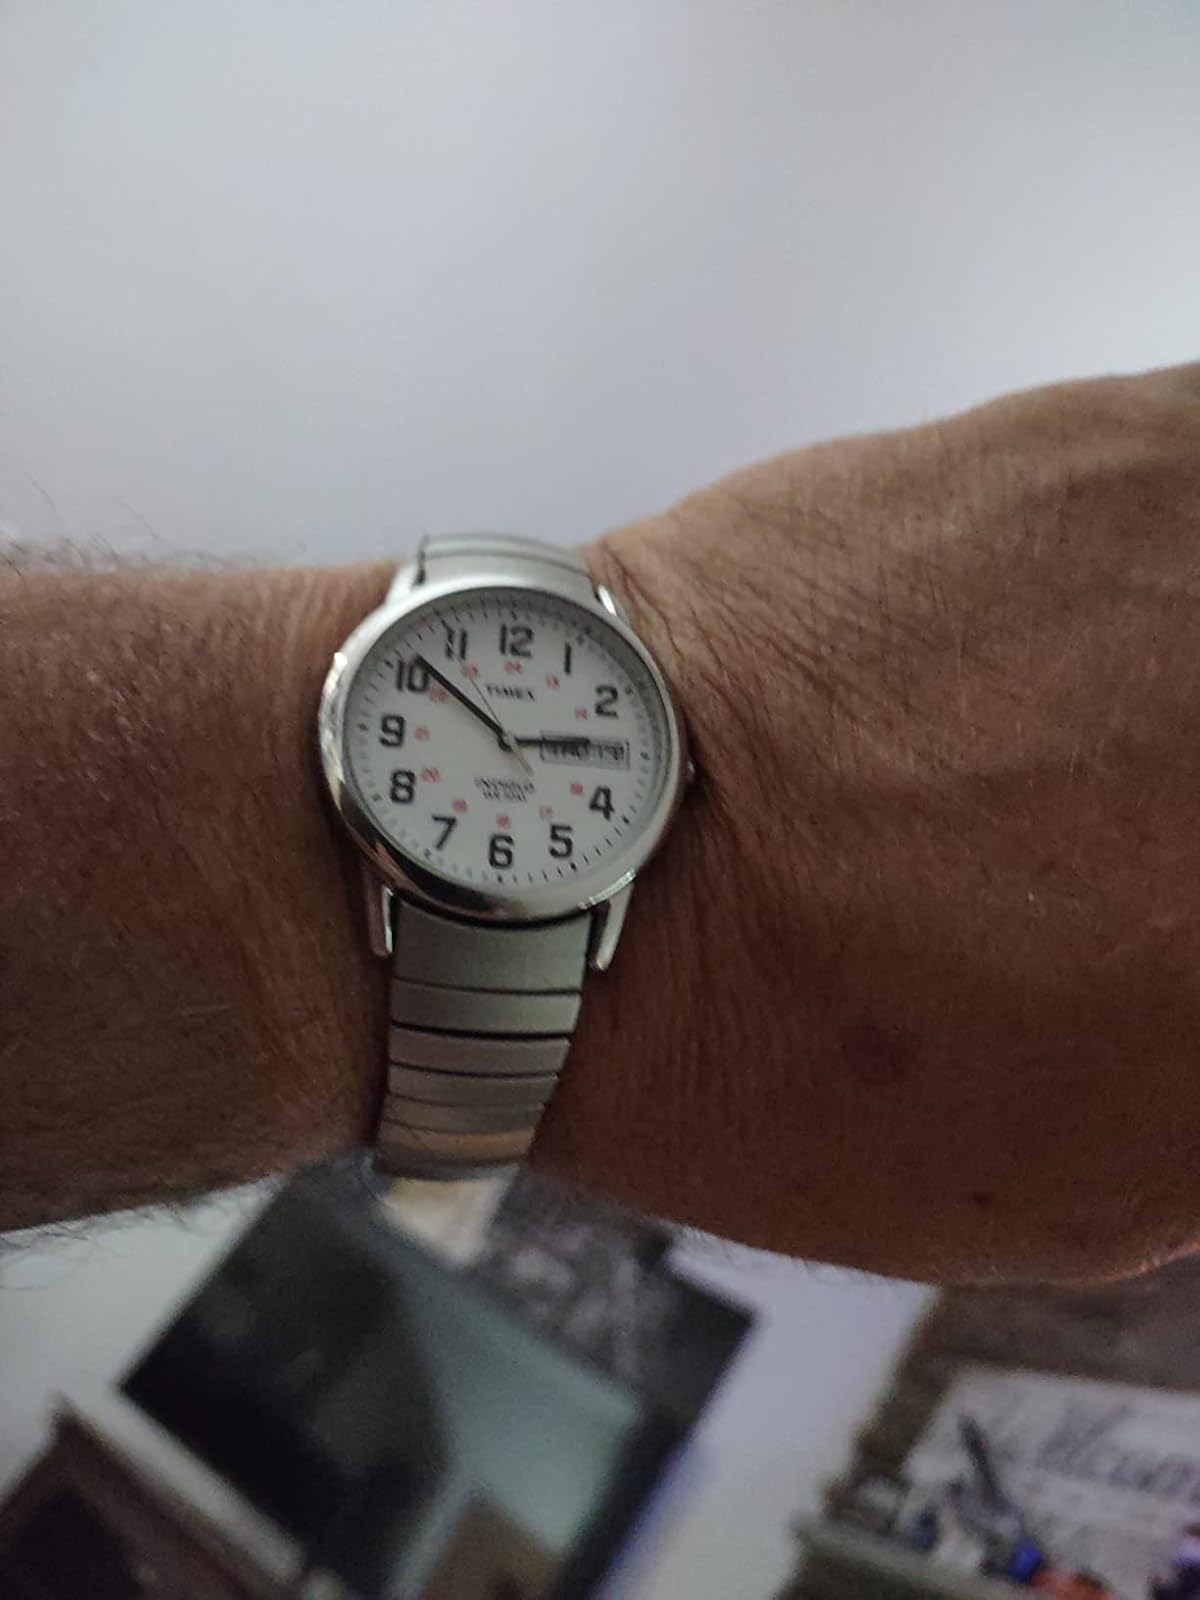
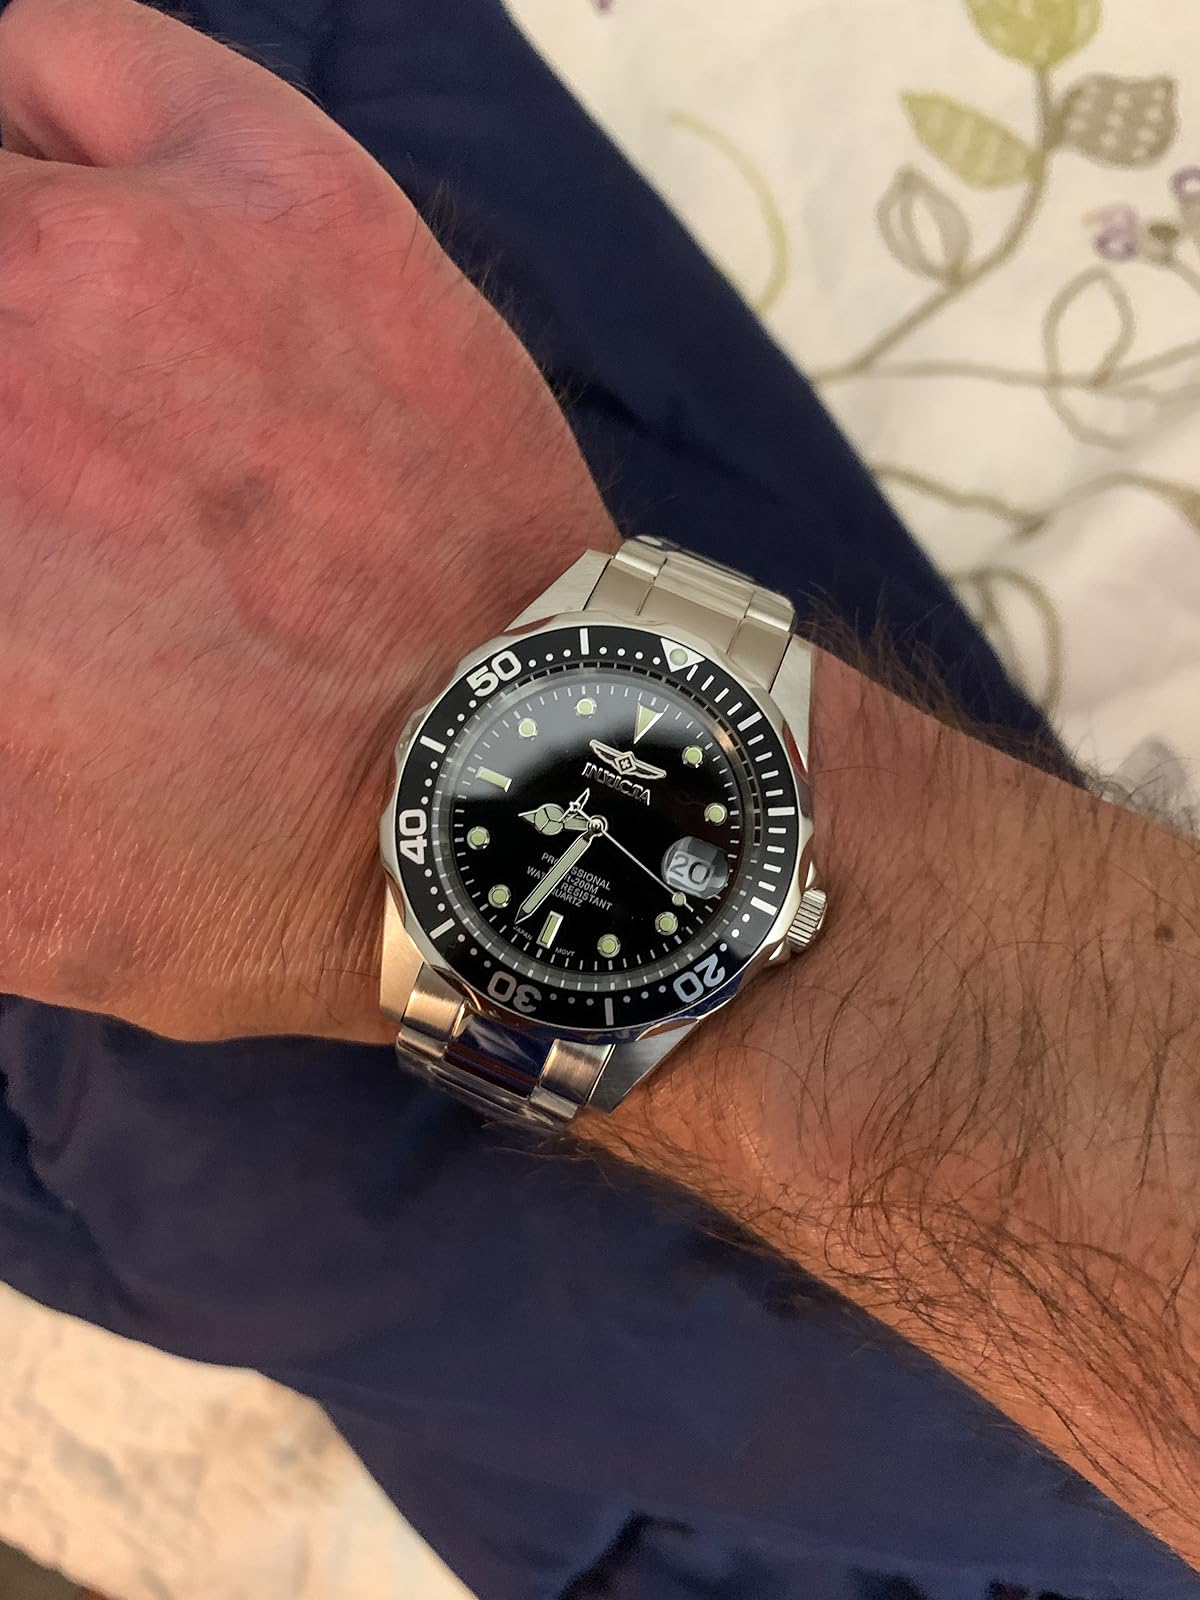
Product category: accessories_watch
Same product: no